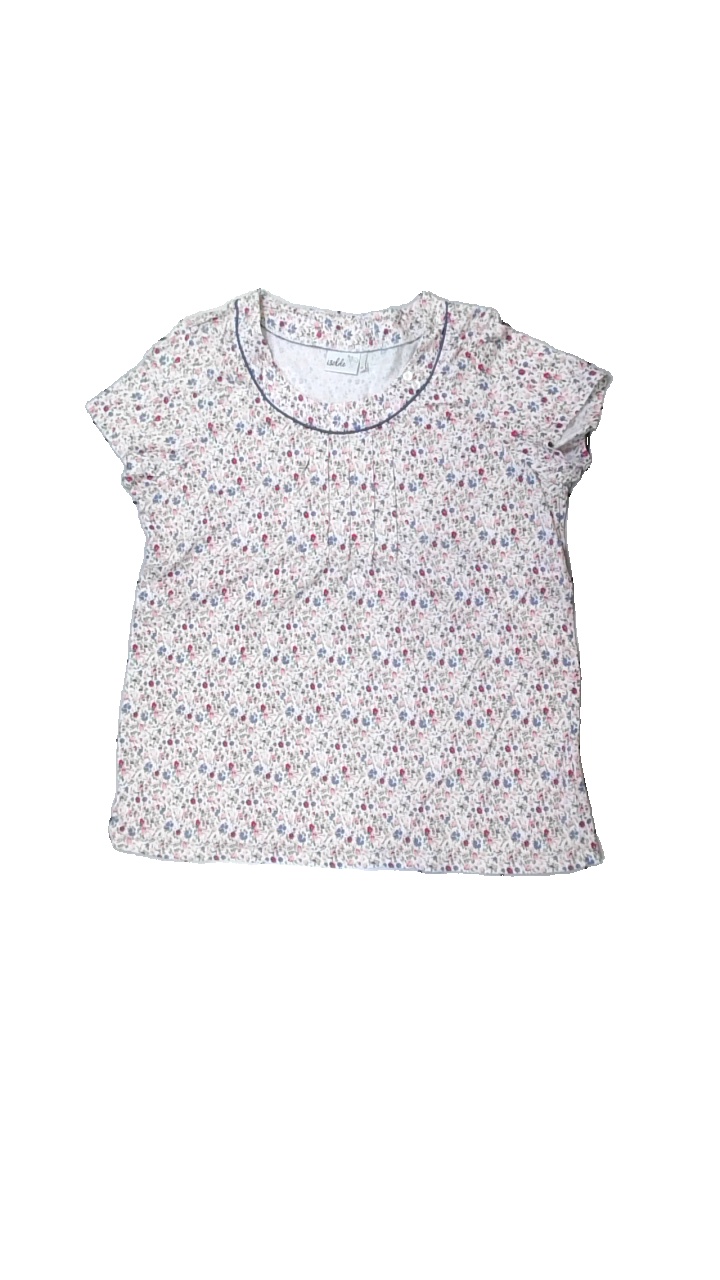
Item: T-shirt (Ladies)
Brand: Isolde
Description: blommig t-shirt
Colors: White, Blue, Pink, Multicolor
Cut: Regular
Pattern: Floral print
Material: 100% cotton
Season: All
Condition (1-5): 5
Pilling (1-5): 5
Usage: Reuse
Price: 50-100